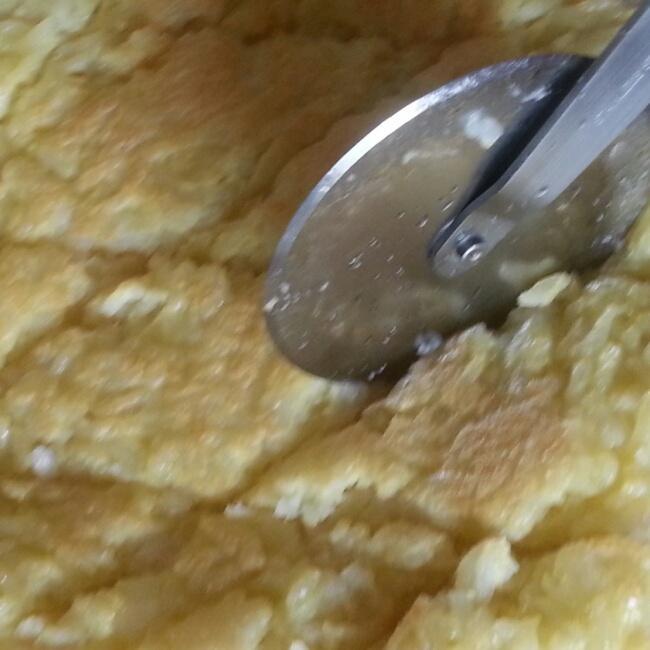
Label: trash